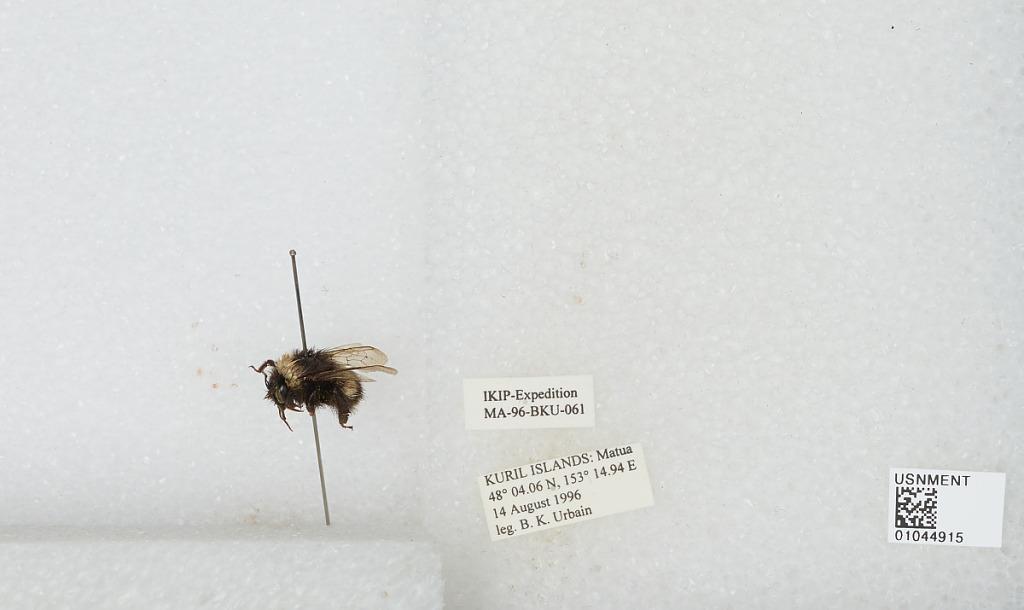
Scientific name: Bombus sp.
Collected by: B. Urbain
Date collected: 1996-8-14
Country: Russia
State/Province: Sakhalin
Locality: Matua, Kuril Islands
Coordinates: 48.0678, 153.249